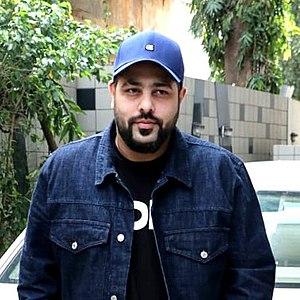
Badshah, de son vrai nom Aditya Prateek Singh Sisodia, est un rappeur indien. Il chante en hindi, punjab, Haryanvi et anglais. Il lance sa carrière en 2006 aux côtés de Yo Yo Honey Singh dans son groupe Mafia Mundeer et se popularise auprès des jeunes. Ils participent à des bandes son de films de Bollywood comme Humpty Sharma Ki Dulhania et Khoobsurat. Il collabore avec des rappeurs comme Gippy Grewal, Diljeet Dosanjh, Manj Musik, Raftaar et Aastha Gill, notamment. Sa chanson DJ Waley Babu est classé troisième des ventes en 24 heures. La chanson est plus de 10 millions de YouTube en moins de 30 heures.